Valeč (Karlovy Vary District)

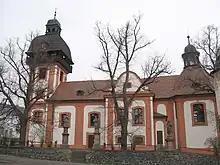
Church of the Nativity of Saint John the Baptist

The most important tourist destination is the Valeč Castle. Today the castle is owned by the state and offers guided tours.